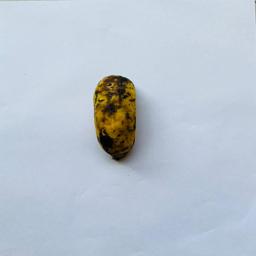
Banana variety: Sabri Kola